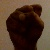
The image shows a hand gesture representing the letter 'S' in Indian Sign Language.